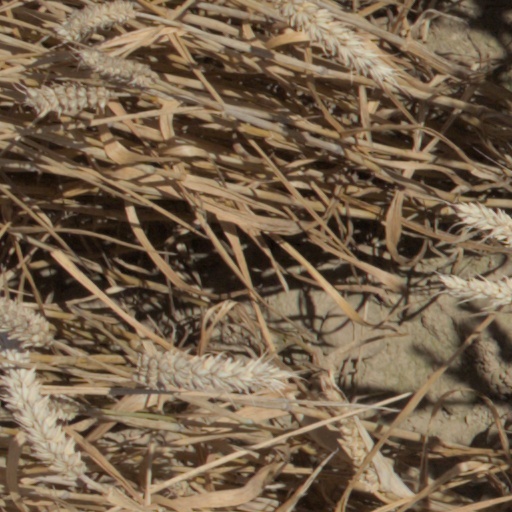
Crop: wheat